Striped hyena

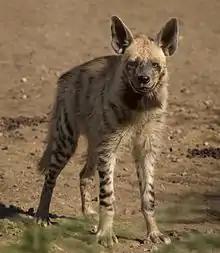
A wild individual at Blackbuck National Park, Velavadar, Gujarat state, India

The striped hyena is primarily a scavenger which feeds mainly on ungulate carcasses in different stages of decomposition, fresh bones, cartilages, ligaments, and bone marrow. It crushes long bones into fine particles and swallows them, though sometimes entire bones are eaten whole. The striped hyena is not a fussy eater, though it has an aversion to vulture flesh. It will occasionally attack and kill any animal it can overcome. It hunts prey by running it down, grabbing its flanks or groin and inflicting mortal wounds by tearing out the viscera. In Turkmenistan, the species is recorded to feed on wild boar, kulan, porcupines, and tortoises. A seasonal abundance of oil willow fruits is an important food source in Uzbekistan and Tajikistan, while in the Caucasus, it is grasshoppers. In Israel, the striped hyena feeds on garbage, carrion, and fruits. In eastern Jordan, its main sources of food are feral horse and water buffalo carcasses and village refuse. It has been suggested that only the large hyenas of the Middle East, Asia minor, central Asia, and the Indian subcontinent attack large prey, with no evidence of the smaller Arabian and east African populations doing so. Because of its scavenging diet, the striped hyena requires more water to survive than most other carnivores. When eating, the striped hyena gorges itself until satisfied, though hyenas with cubs will transport food to their dens. Because of the high content of calcium in its diet, the feces of the striped hyena becomes white very rapidly, and can be visible from long distances.